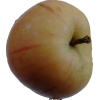
Label: apple